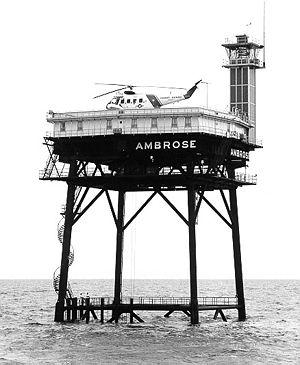
Le phare d'Ambrose, ou tour d'Ambrose, marque le point de convergence de plusieurs routes maritimes à la sortie de la baie de New York :